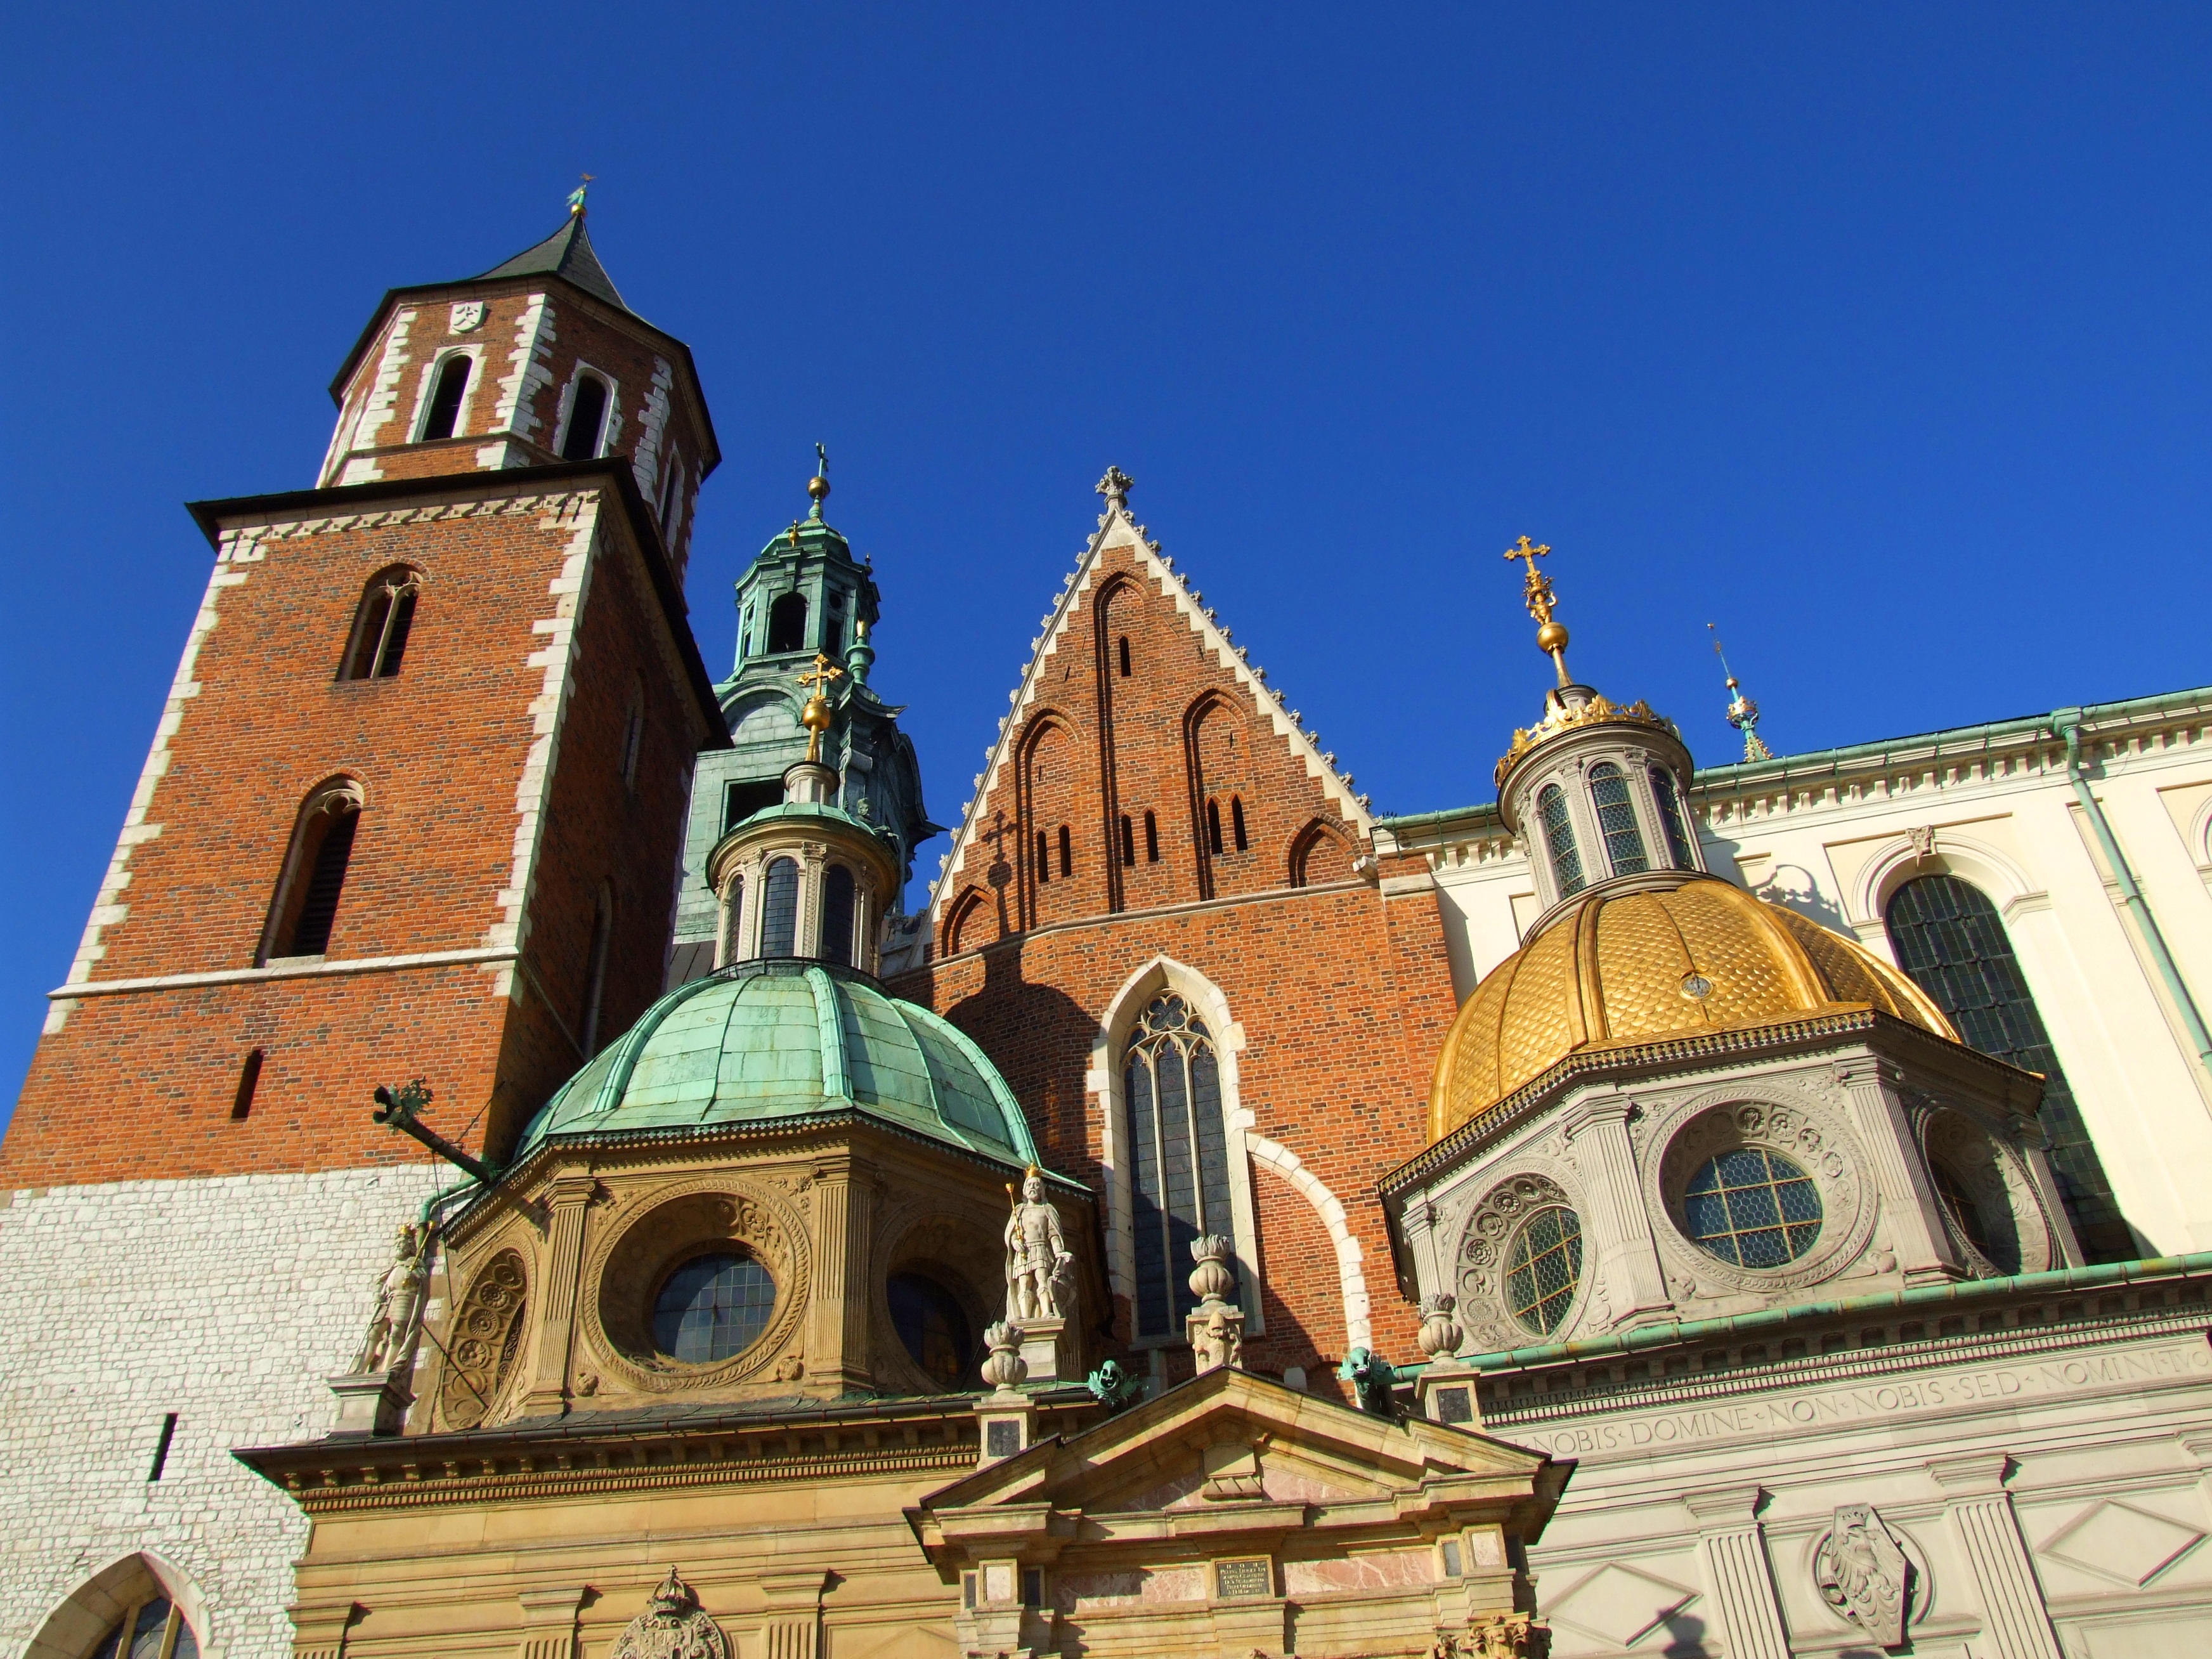
architecture, town, building, old, monument, tower, castle, facade, church, cathedral, place of worship, monastery, poland, basilica, middle ages, krakow, wawel, the old town, byzantine architecture, spanish missions in california